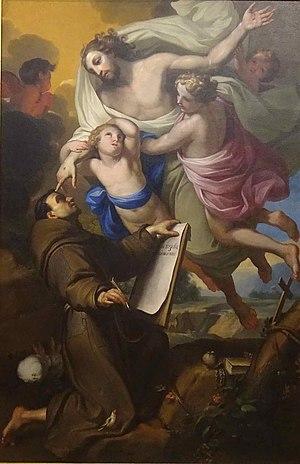
Le Christ dicte la règle à saint François, huile sur toile - 220 x 151 cm
Claude François, plus connu sous son nom en religion de « Frère Luc », né en 1614 à Amiens et mort le 17 mai 1685 à Paris, est frère franciscain récollet et artiste peintre français.